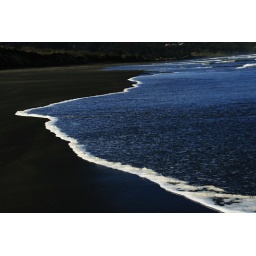
Muriwai Beach is a volcanic black sand beach stretching over 60 kms, and is 10 minutes from my house.......